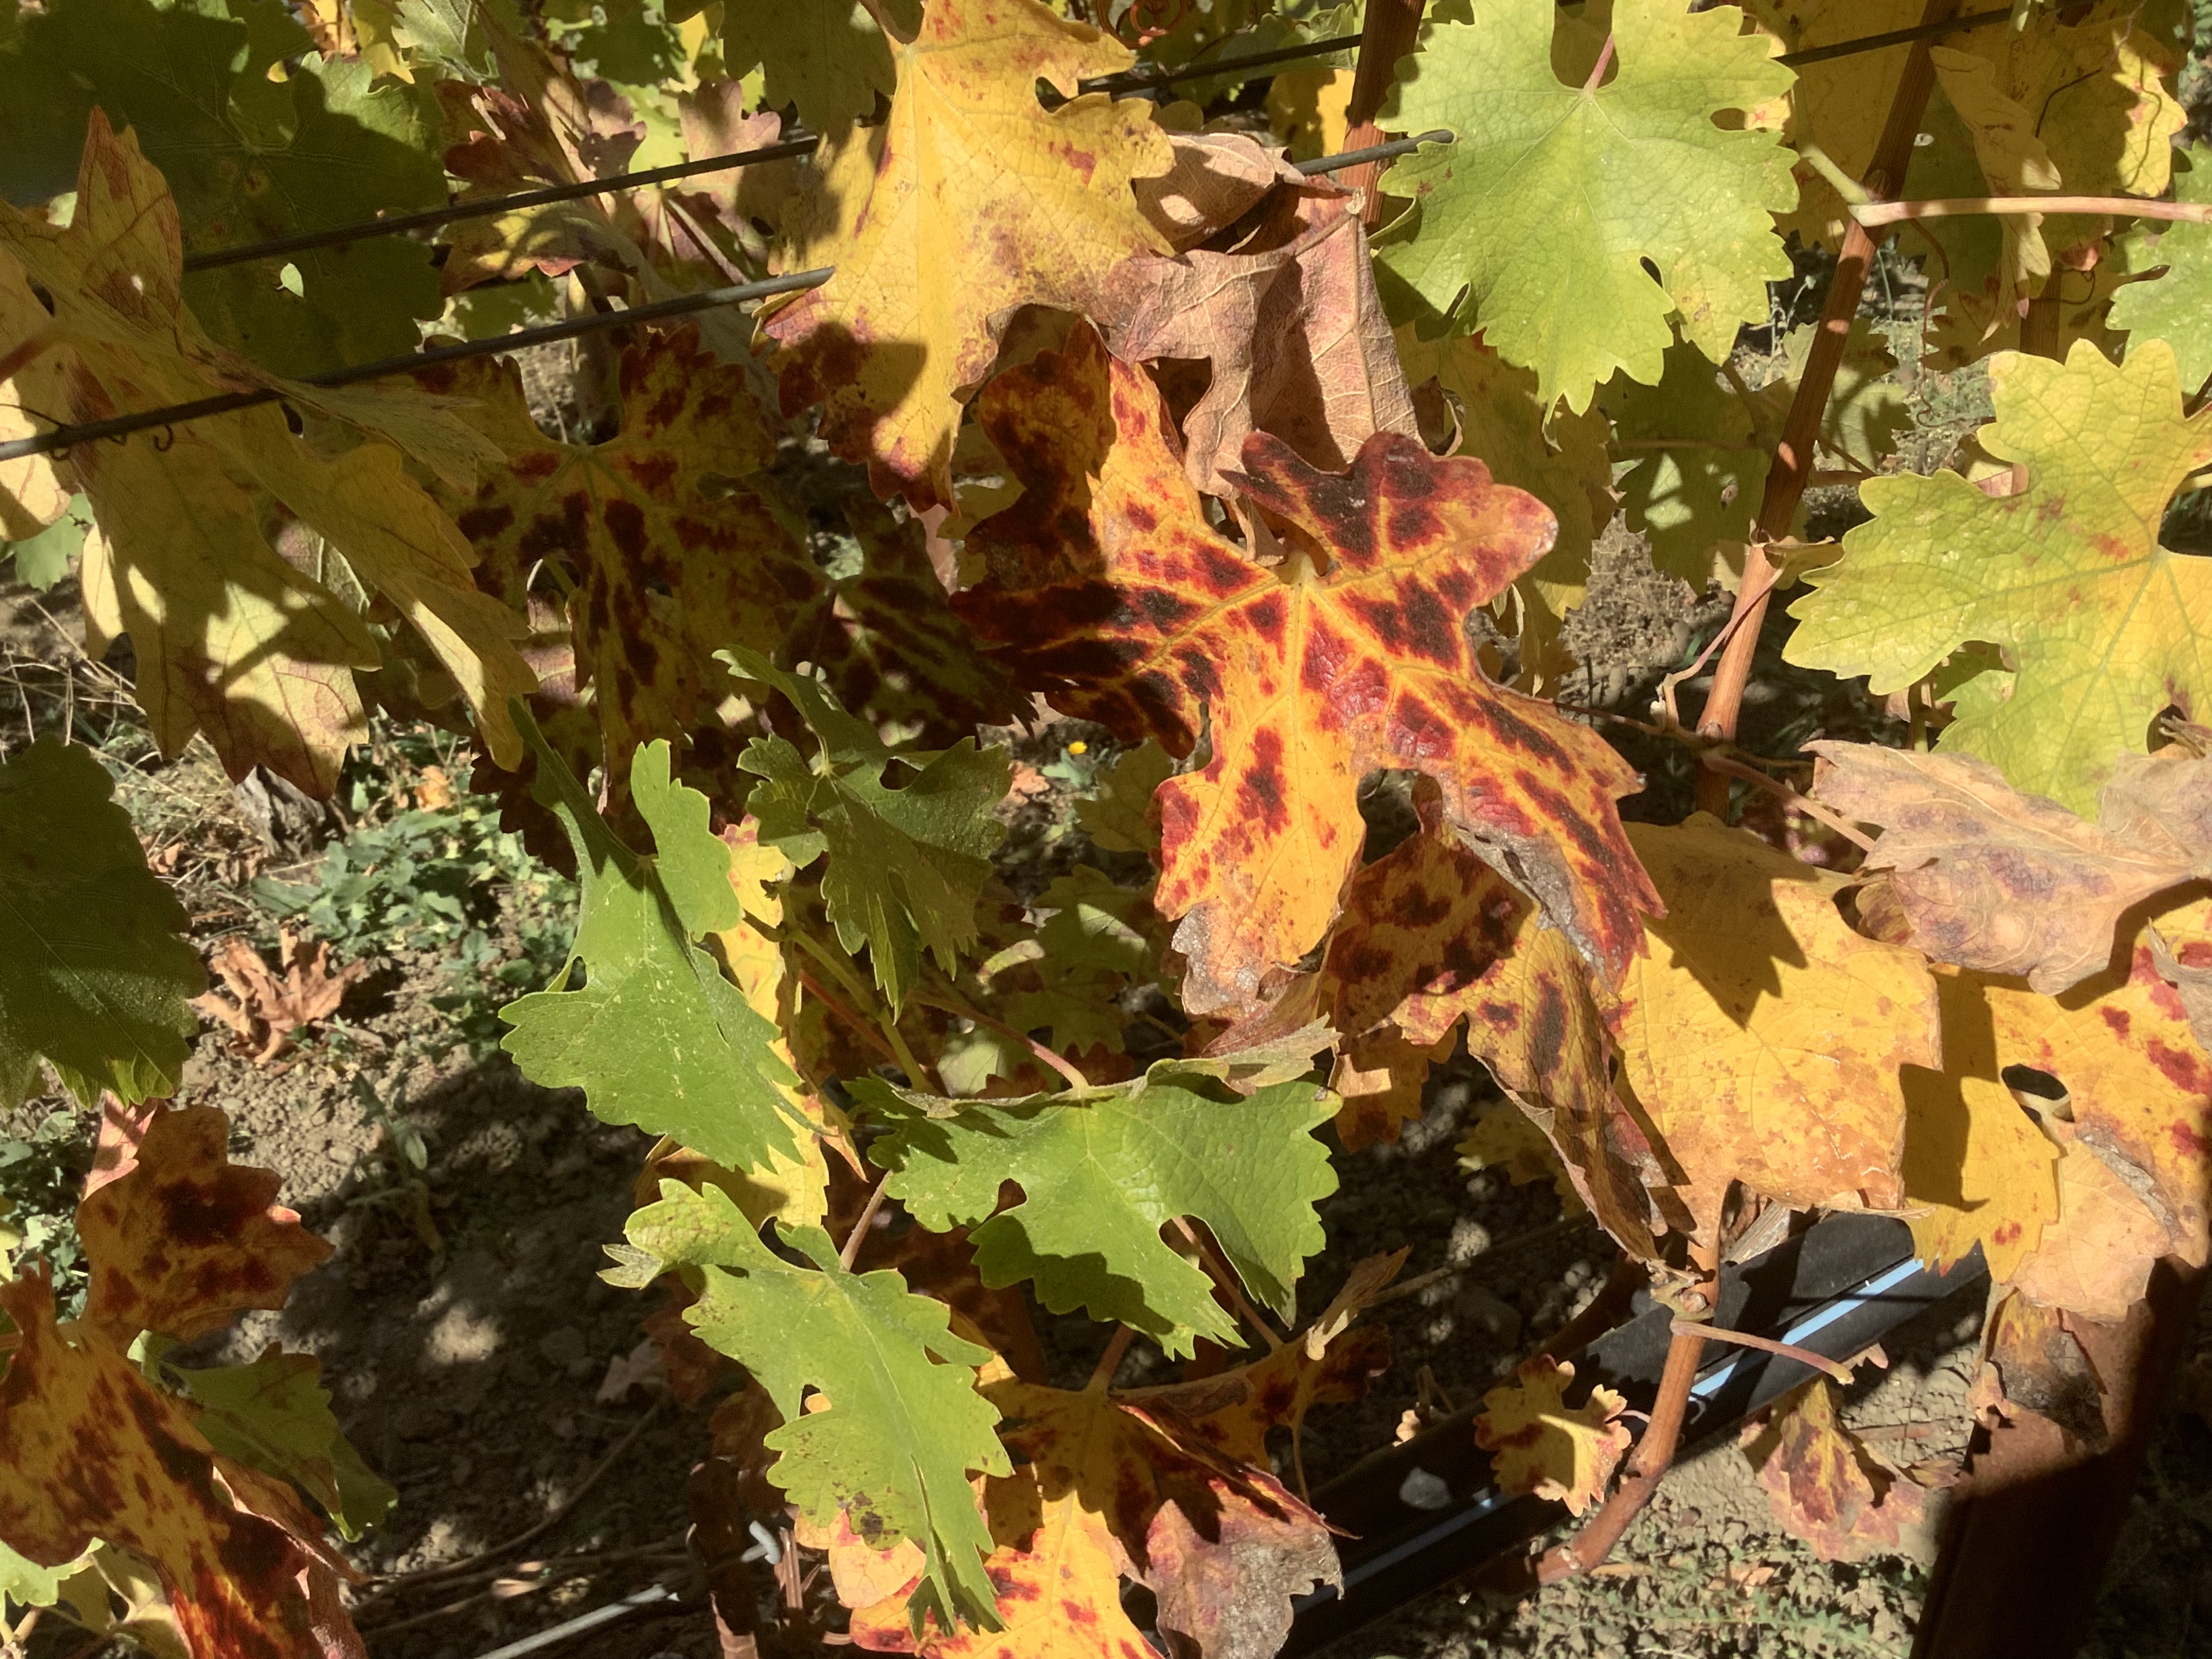
Label: Red Blotch